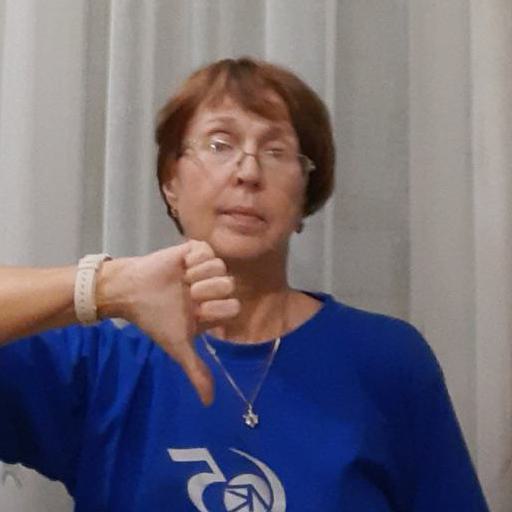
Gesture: dislike